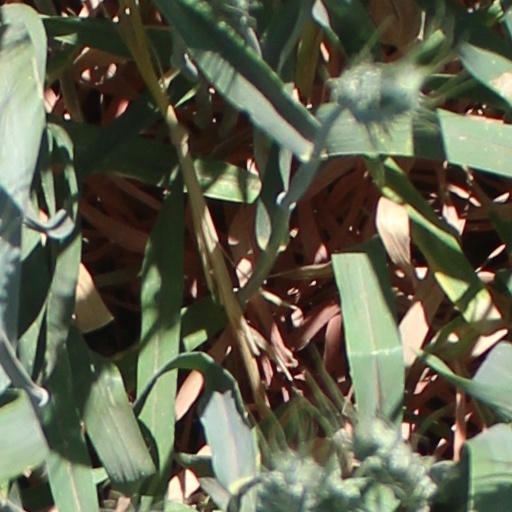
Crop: wheat